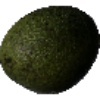
Label: Avocado 1